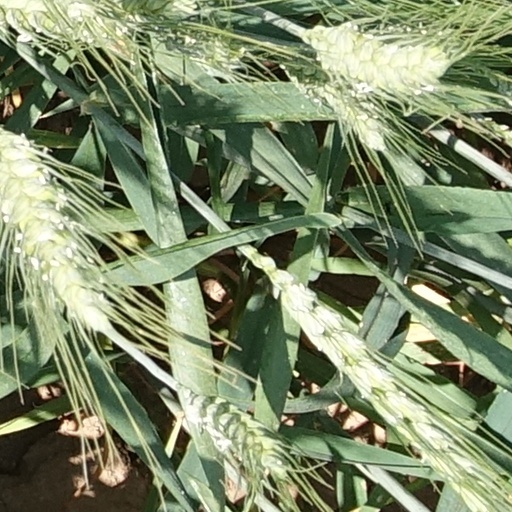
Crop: wheat